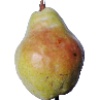
Label: pear_williams